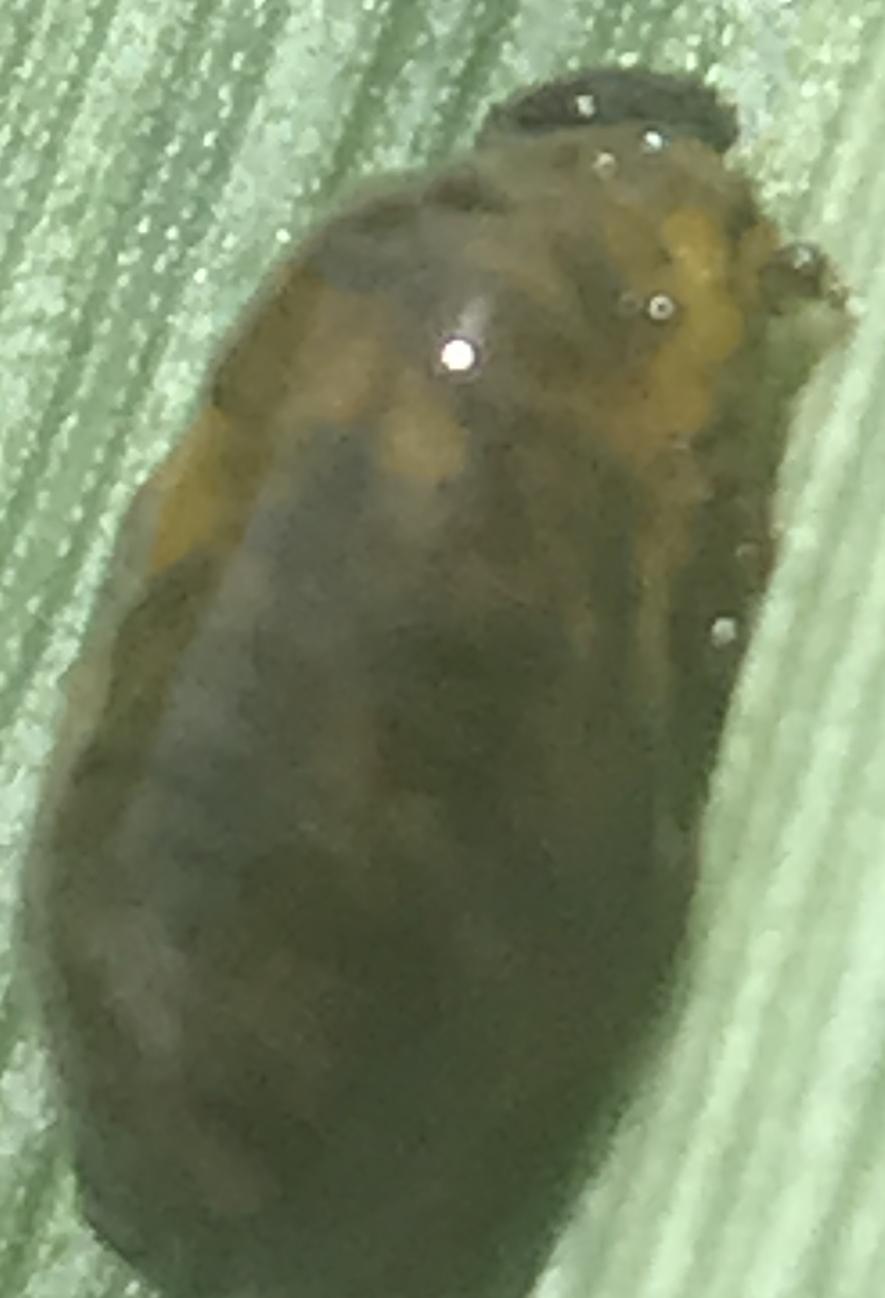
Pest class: cereal_leaf_beetle